Question: Please indicate a possible affordance area of the hold_frisbee that can be used for holding
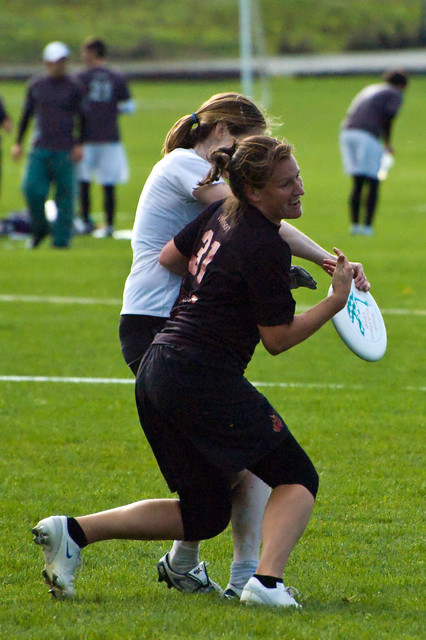
Answer: [326.805, 275.521, 388.095, 362.618]